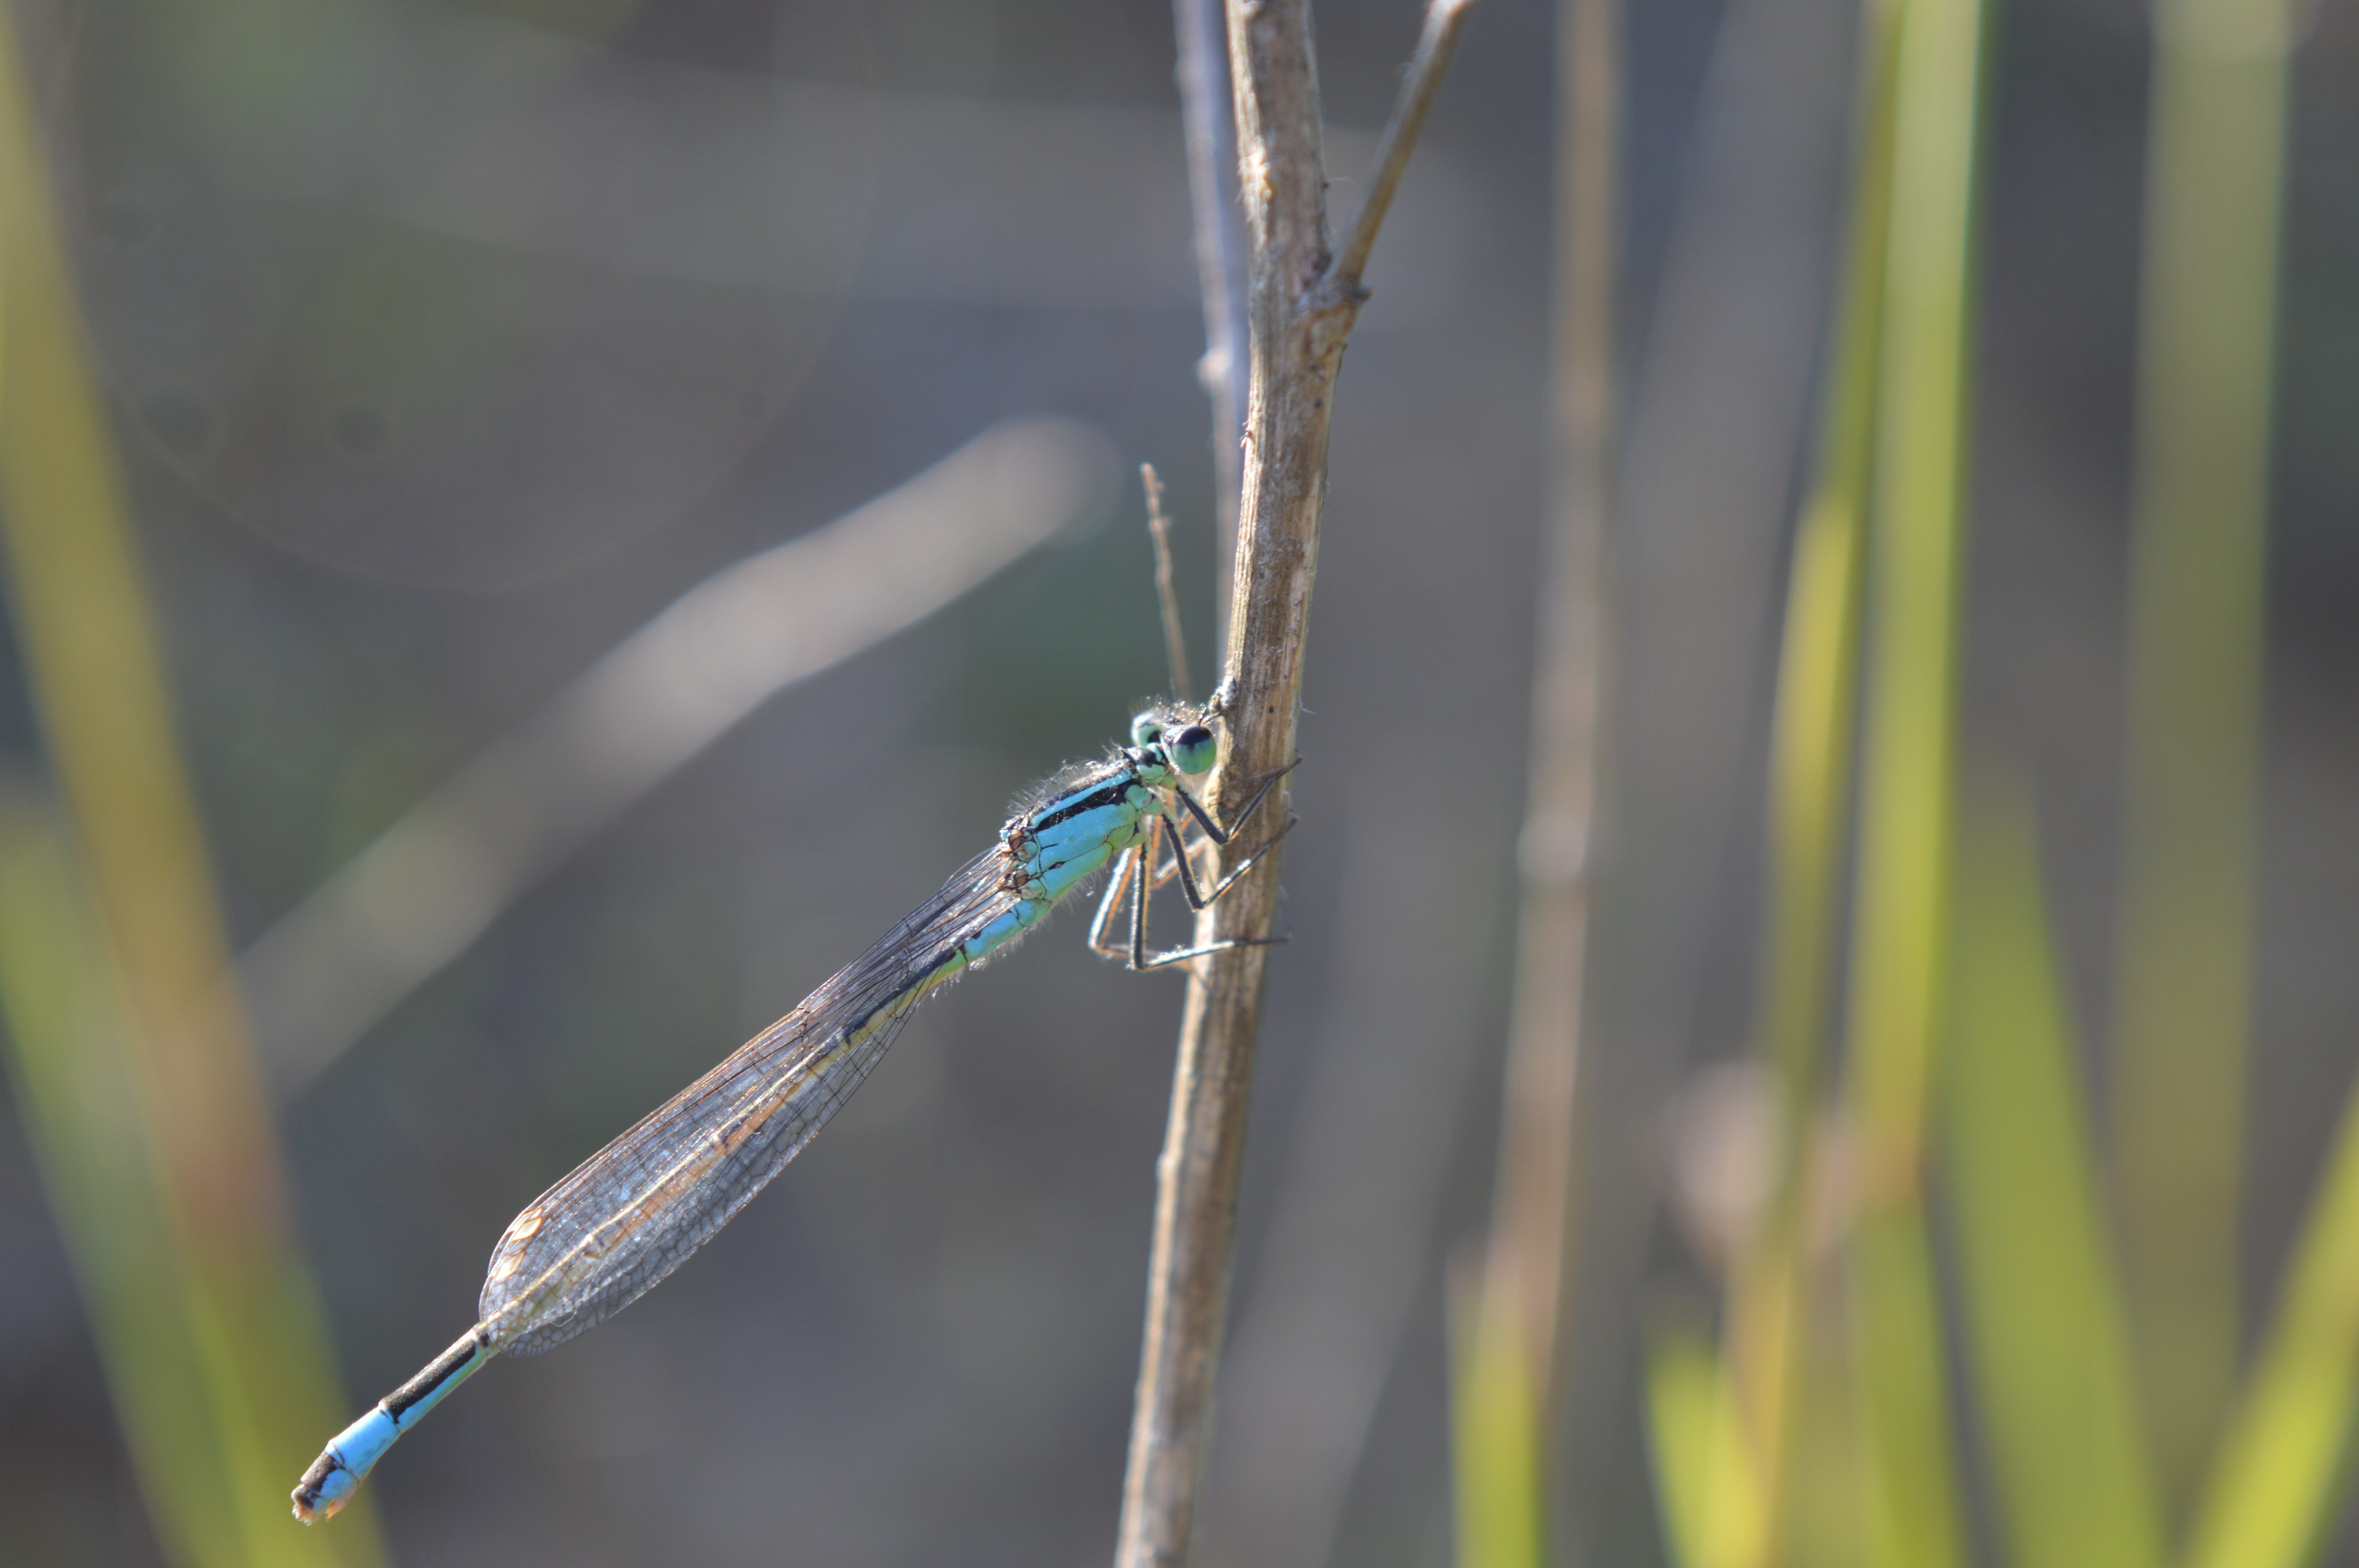
water, nature, branch, wing, green, insect, blue, fauna, invertebrate, close up, wings, dragonfly, damselfly, macro photography, arthropod, plant stem, dragonflies and damseflies